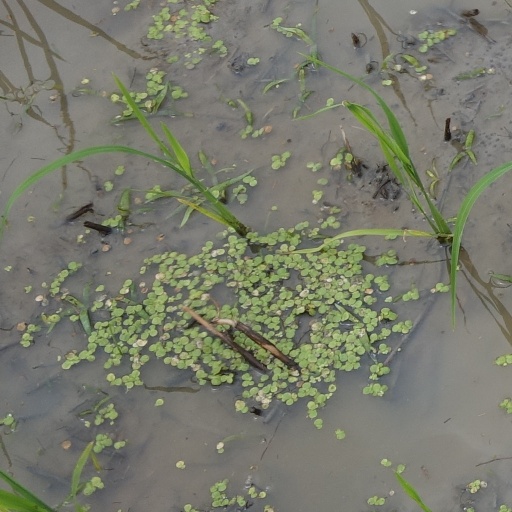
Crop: rice